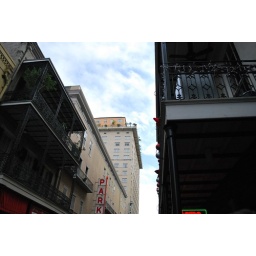
The view from street level outside the Acme Oyster house in New Orleans